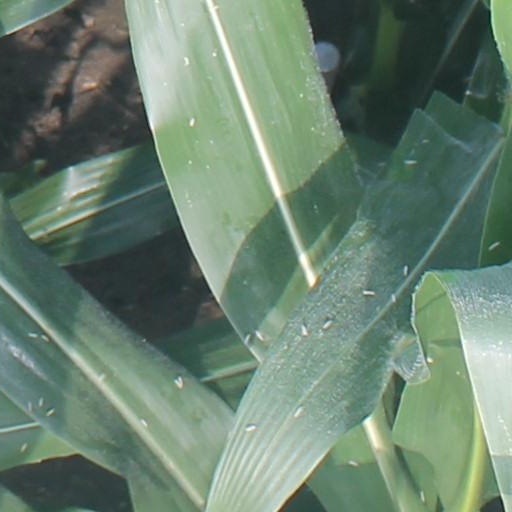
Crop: maize; corn